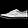
Label: Sneaker